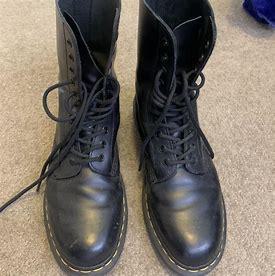
Brand: Dr.
Model: Martens 100